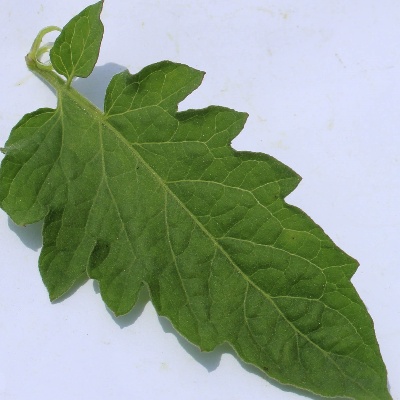
Crop: Tomato
Condition: healthy